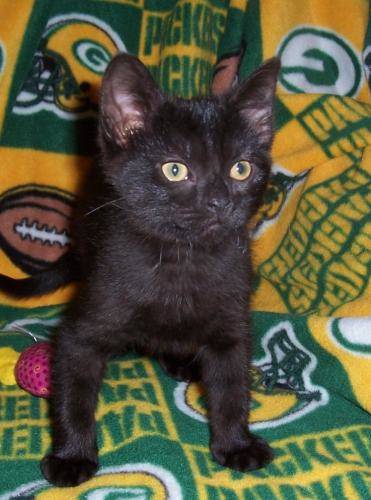
Label: cat